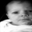
Label: baby